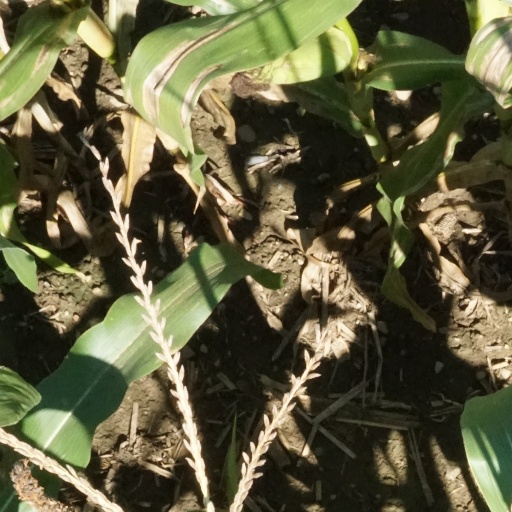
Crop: maize; corn